Mernda

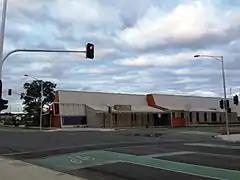
Mernda Villages Community Centre

The 4000 square metre Mernda Villages Shopping Centre is located at the corner of Kalkallo Way and Mernda Village Drive and features a Woolworths supermarket and 10 speciality stores. The centre also includes 180 car spaces and bicycle facilities. Mernda is located just a 10-minute drive to Westfield Plenty Valley Shopping Centre and Pacific Epping.